Nitrogen-15 nuclear magnetic resonance spectroscopy

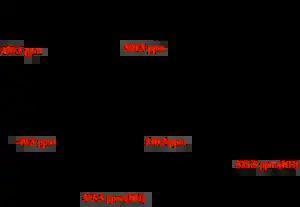
Example N chemical shifts for tautomers undergoing tautomerization.

N NMR is used in a wide array of areas from biological to inorganic techniques. A famous application in organic synthesis is to utilize N to monitor tautomerization equilibria in heteroaromatics because of the dramatic change in N shifts between tautomers.